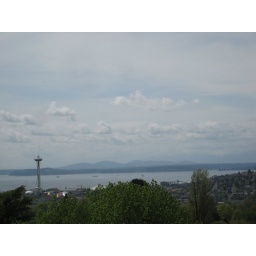
View of the Space Needle from the top of the water tower in Volunteer Park.